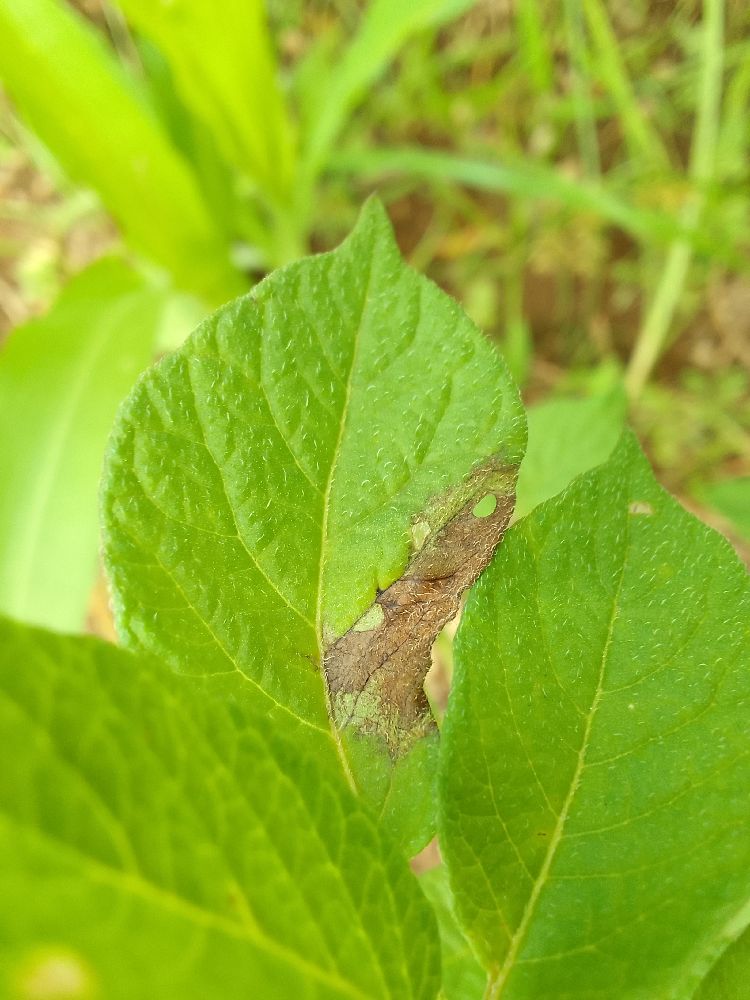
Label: Late blight